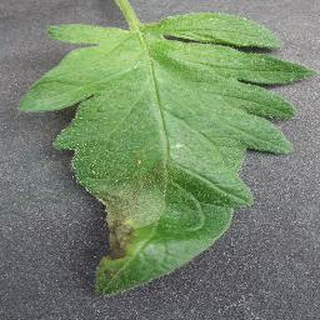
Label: tomato_late_blight